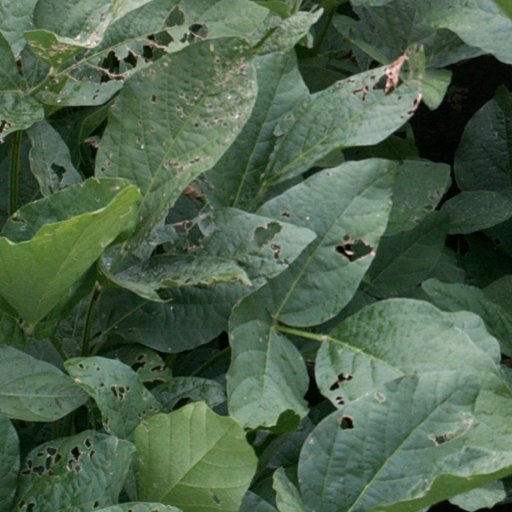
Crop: soybean